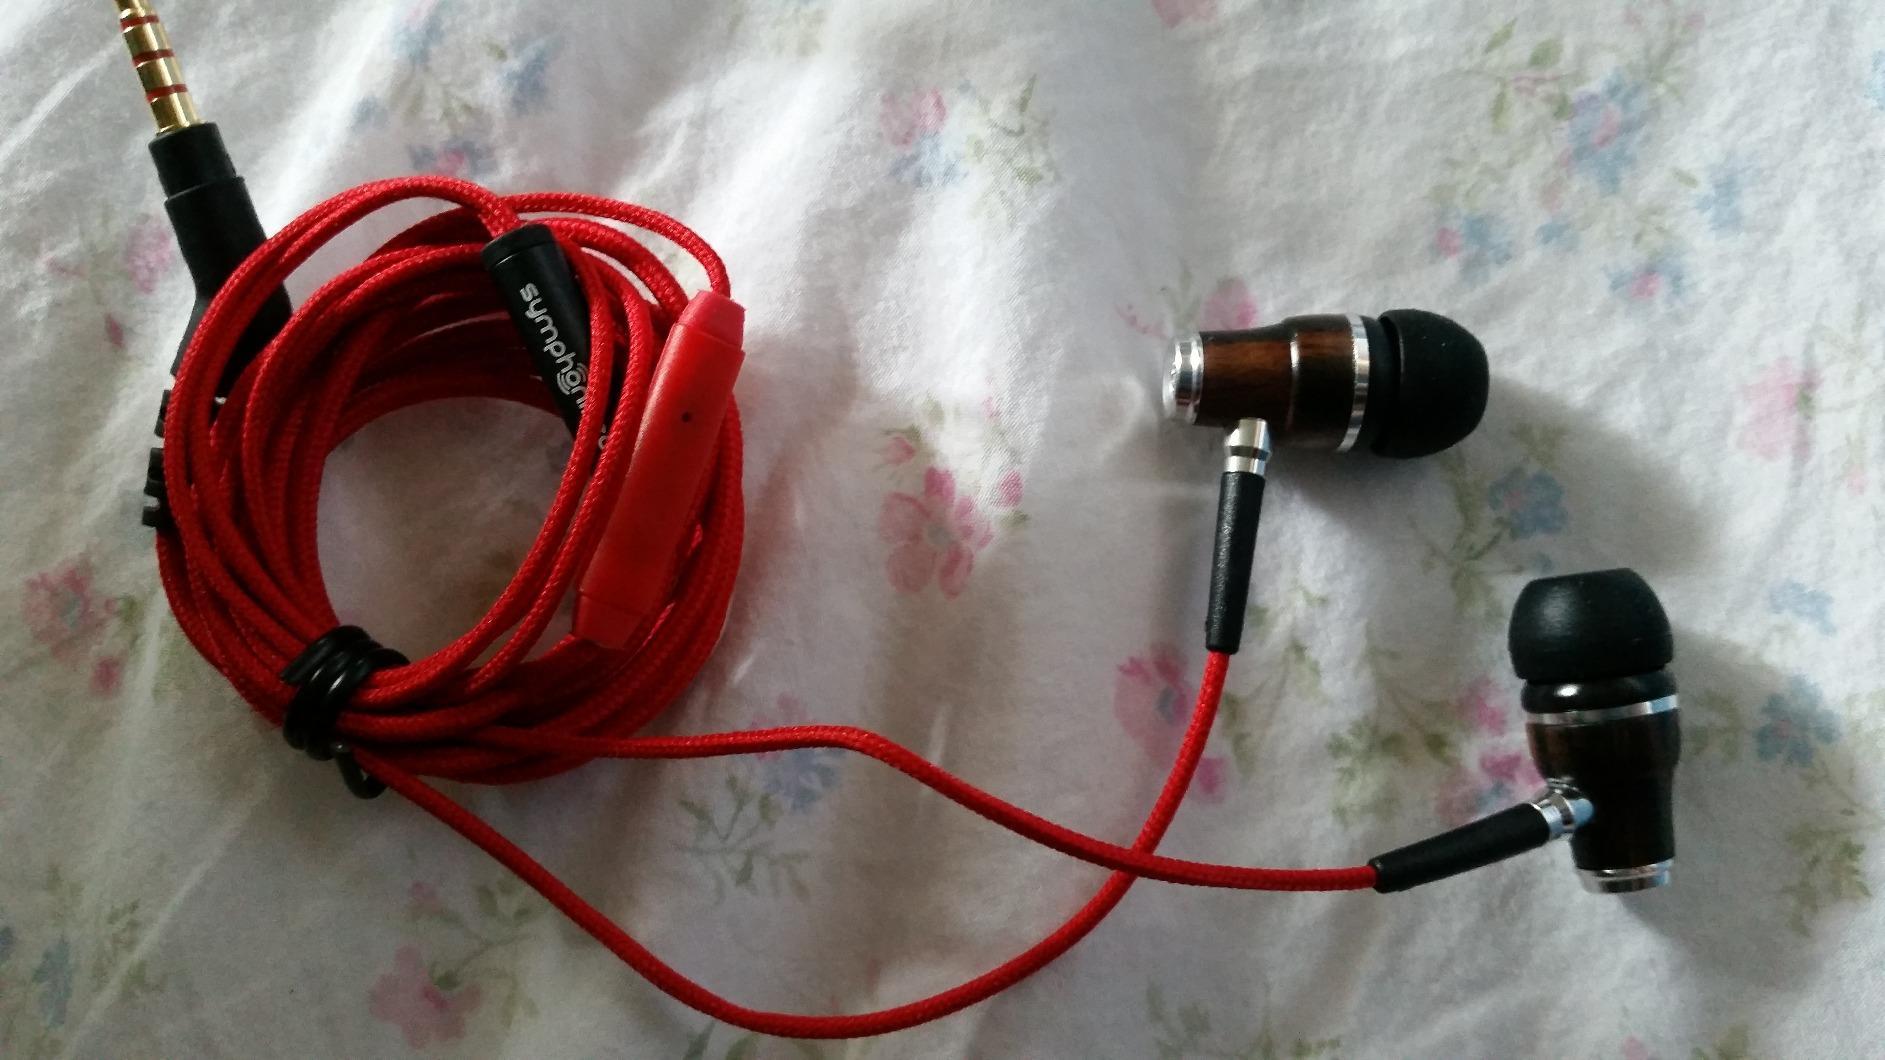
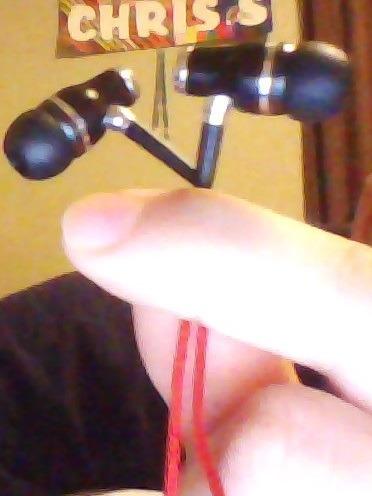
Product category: headphones
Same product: yes